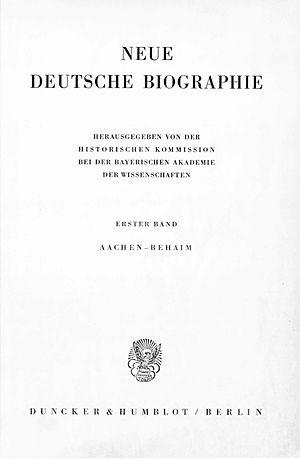
La Neue Deutsche Biographie est un livre de références sur les biographies allemandes, éditée par la commission historique de l’Académie bavaroise des sciences. Elle succède à l’Allgemeine Deutsche Biographie publiée entre 1875 et 1912 en 56 volumes.